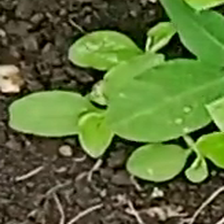
Weed species: Kena_(Commplina_benghalensio)